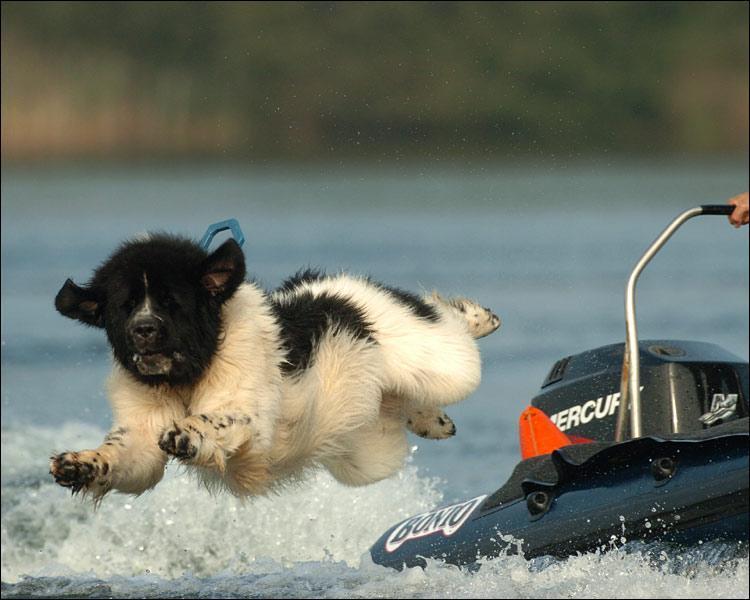
Newfoundland